Astaxanthin

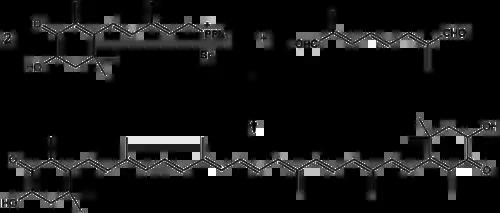
Synthesis of astaxanthin by Wittig reaction

The cost of astaxanthin extraction, high market price, and lack of efficient fermentation production systems, combined with the intricacies of chemical synthesis, discourage its commercial development. The metabolic engineering of bacteria ("Escherichia coli") enables efficient astaxanthin production from beta-carotene via either zeaxanthin or canthaxanthin.